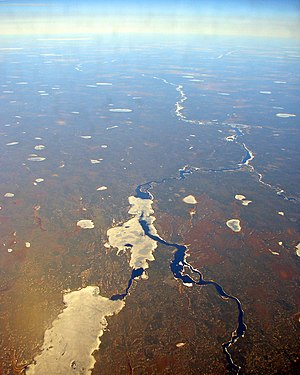
Albany River
Luftfoto af Albany River mellem First Nations-områderne Eabametoong (uden for billedet), og Marten Falls langt væk i baggrunden
Albany River er en 982 kilometer lang flod der løber i den nordvestlige del af provinsen Ontario i Canada. Den løber mod nordøst fra Lake St. Joseph i regionen Northwestern Ontario og løber ud i James Bay i bunden af Hudson Bay. Den er 982 km lang fra kilden af Cat River der løber ud i Lake St. Joseph og konkurerrer med Severn River om titlen som den længste flod i Ontario. Vigtigste bifloder er Kenogami River, Ogoki River og Drowning River.